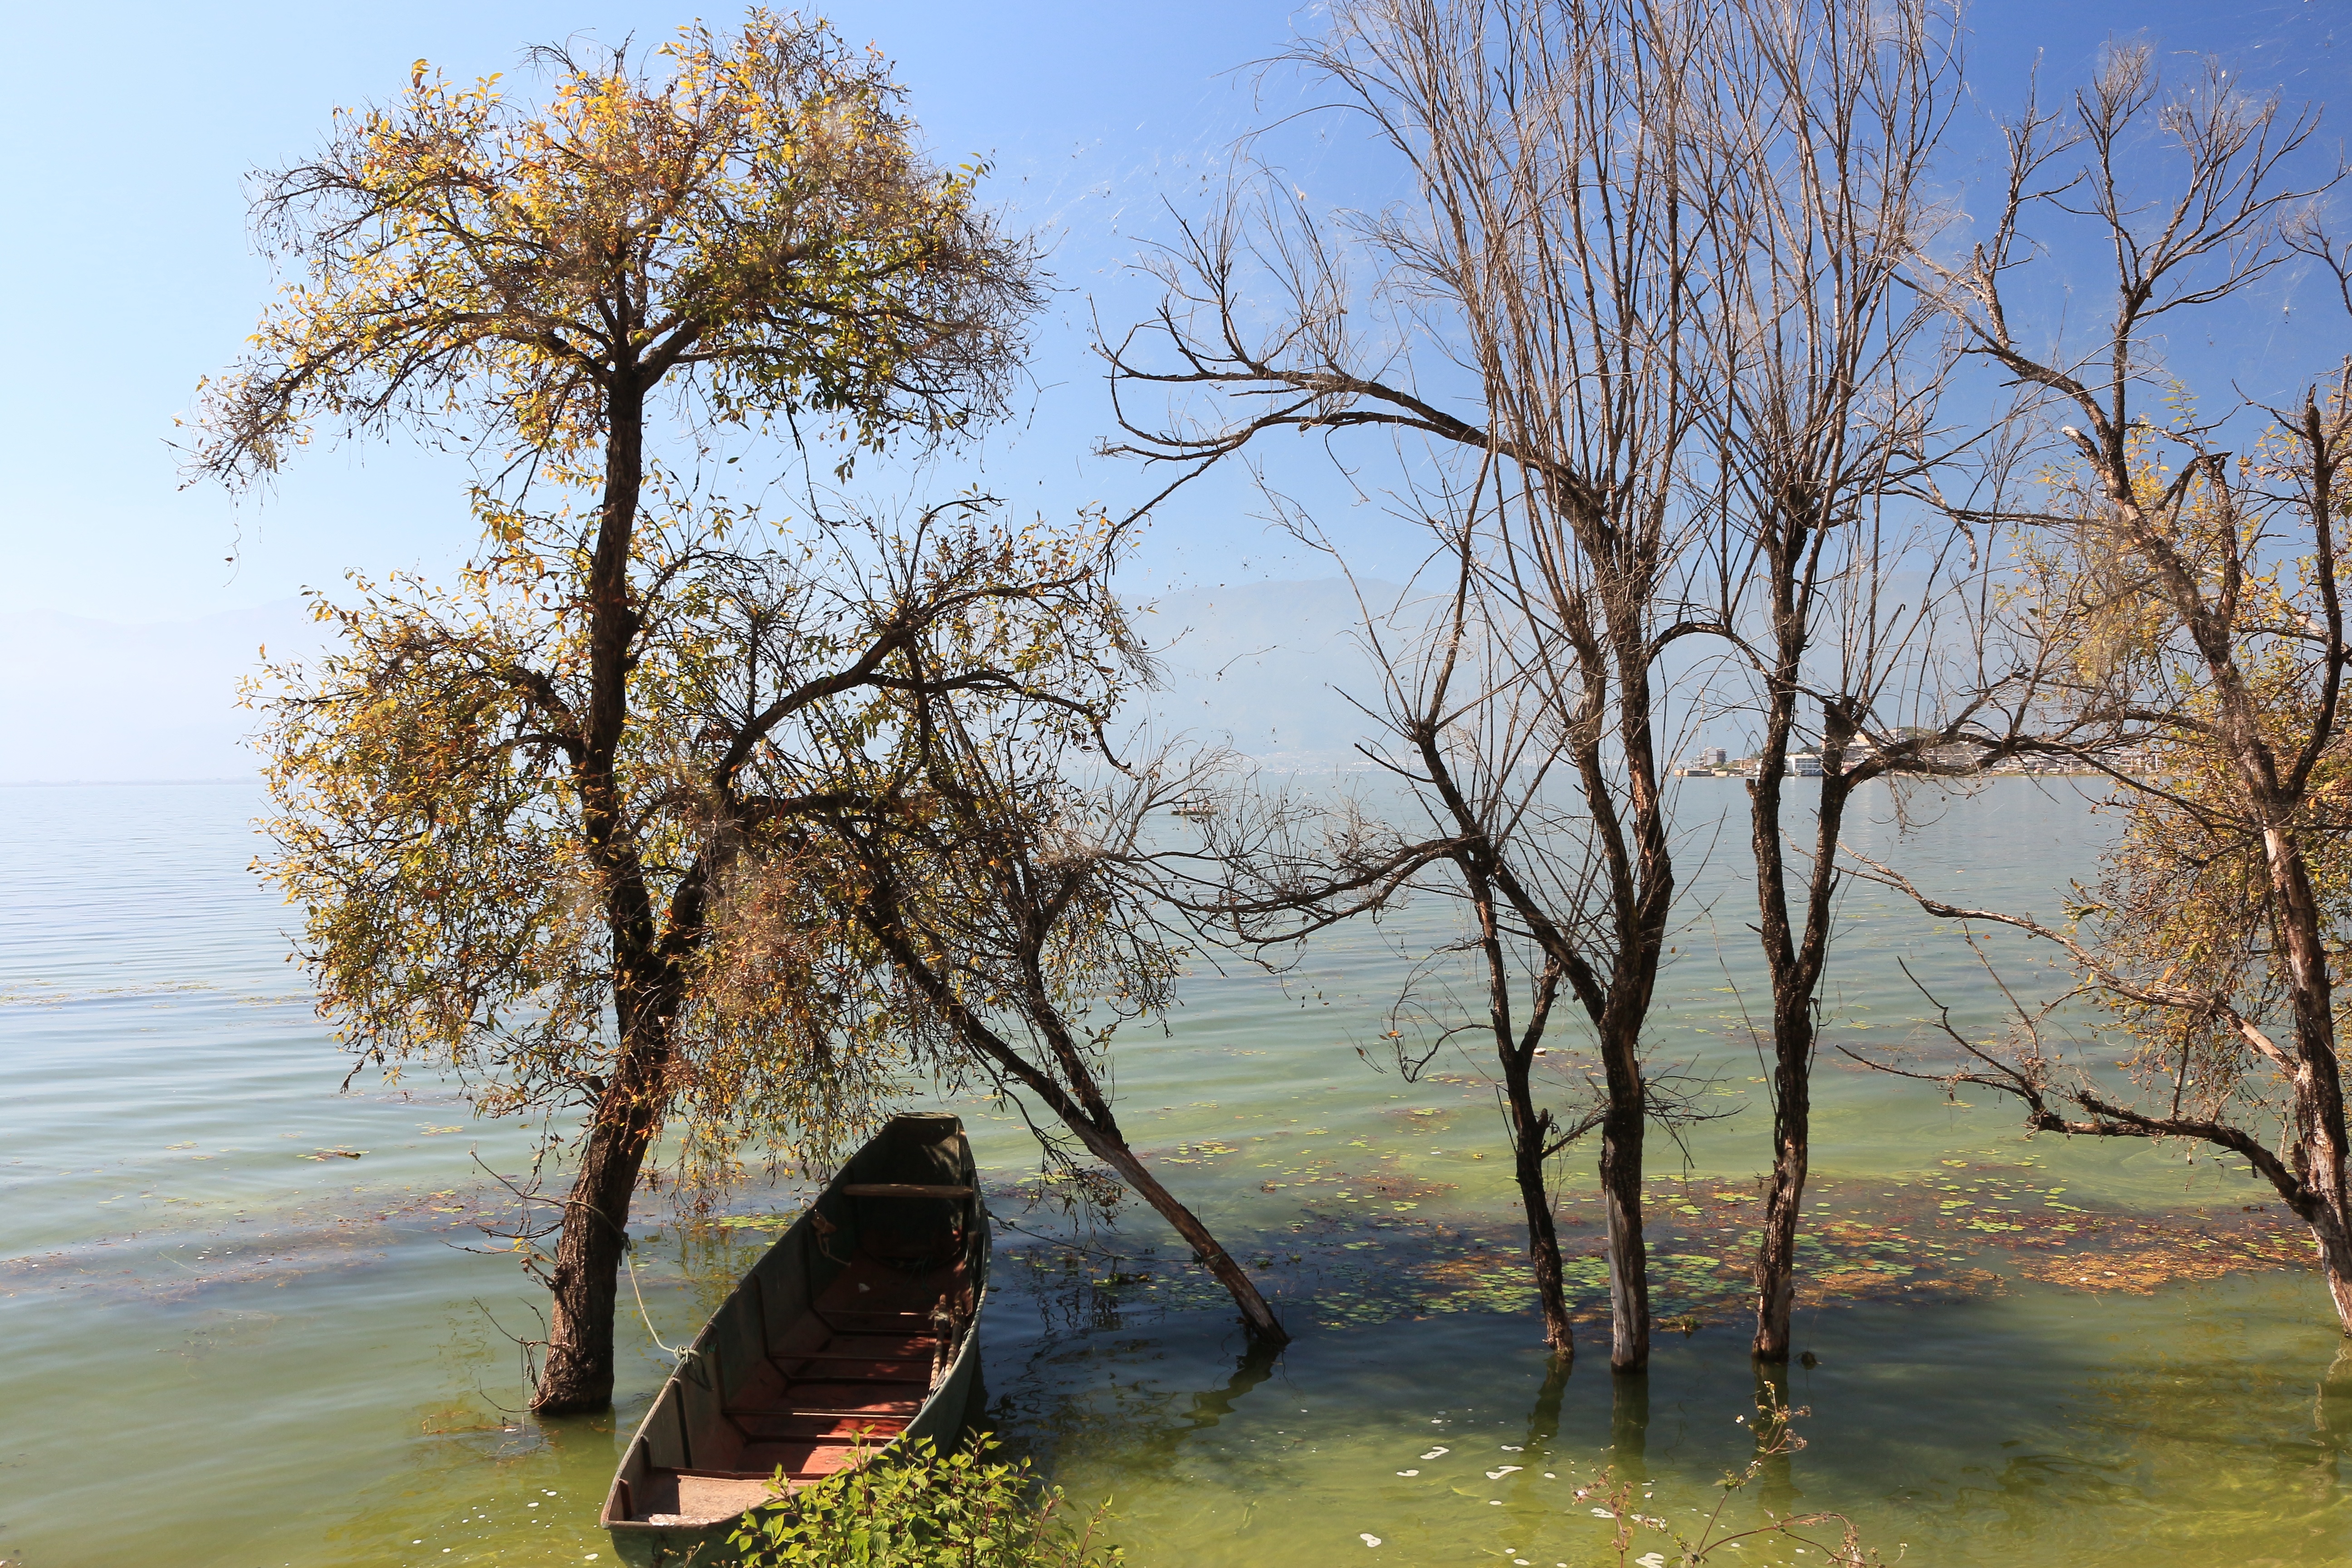
tree, nature, wilderness, branch, boat, morning, river, ship, autumn, season, savanna, wetland, habitat, properties, lugu lake, natural environment, atmospheric phenomenon, woody plant